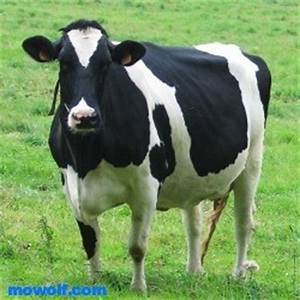
Label: mucca